Madras Institute of Technology

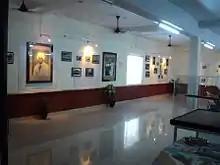
MIT Museum

The MIT Alumni Association (MITAA) was established in Chennai, in 1966. The first general body meeting was held on 14 April 1966 and was headed by V. Gopalan (I Batch, President), C.J.G. Chandra (I Batch, VP), P.S. Subramanian (6th Batch, Secretary) and B. Venkatraman (4th Batch, Treasurer). K. Srinivasan was the dean of the institute at that time.